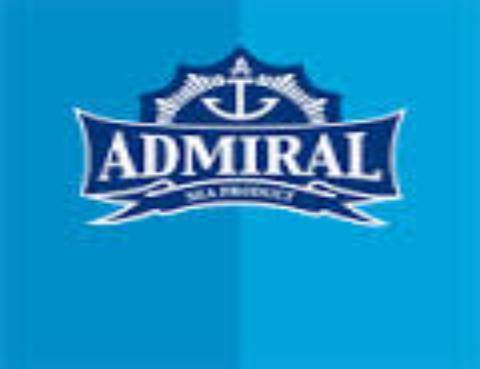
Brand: Admiral
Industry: Clothes